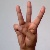
The image shows a hand gesture representing the letter 'W' in Indian Sign Language.